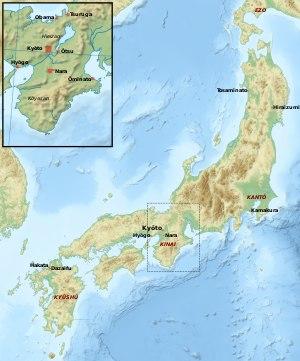
L'époque de Kamakura est l'une des 14 subdivisions traditionnelles de l'histoire du Japon. Cette période, qui commence en 1185 et s'achève en 1333, est placée sous l'autorité politique du shogunat de Kamakura. Elles constitue la première partie du « Moyen Âge » de l'histoire japonaise, qui va jusqu'à la fin du XVIᵉ siècle.